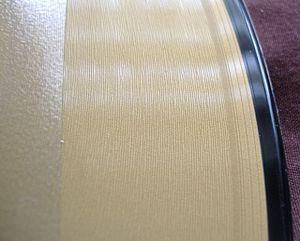
Vue d'un sillon d'une gravure vinyle en maxi 45 tours
Le maxi 45 tours, abrégé maxi, est un format de disque vinyle destiné à l'origine aux disc-jockeys.